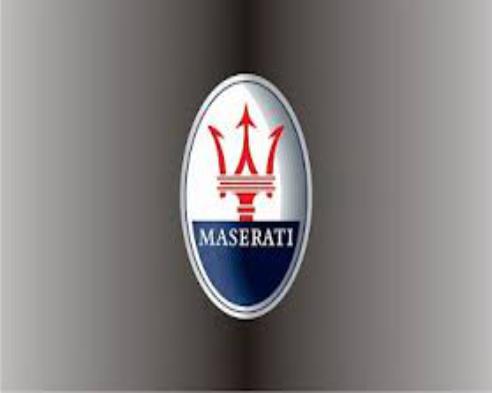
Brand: Maserati
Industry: Transportation